Too Hot to Handle season 5

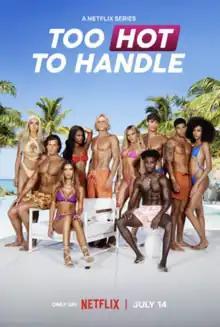
Promotional poster

The fifth season of "Too Hot to Handle" premiered on July 14, 2023, with half of the remaining episodes released on July 21, 2023, and the rest released on July 28, 2023. The season was ordered by Netflix in January 2023, and was filmed at the Emerald Pavilion in Turks and Caicos Islands.